Berlin Missionary Society

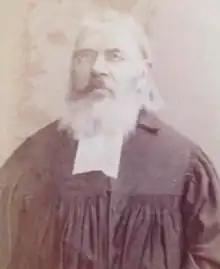
H.T. Wangemann

It was at Botshabelo that the missionary R.F Güstav Trümpelmann, with the invaluable assistance of his erstwhile student, Abraham Serote, translated the Bible into Sepedi (Northern Sotho). The publication in 1904 by the British and Foreign Bible Society of this combined effort was the first complete Bible in an indigenous language. Their work was interrupted by the Anglo Boer War, during which BMS missionary Daniel Heese was murdered by members of the Bushveldt Carbineers, an irregular regiment of the British Army.